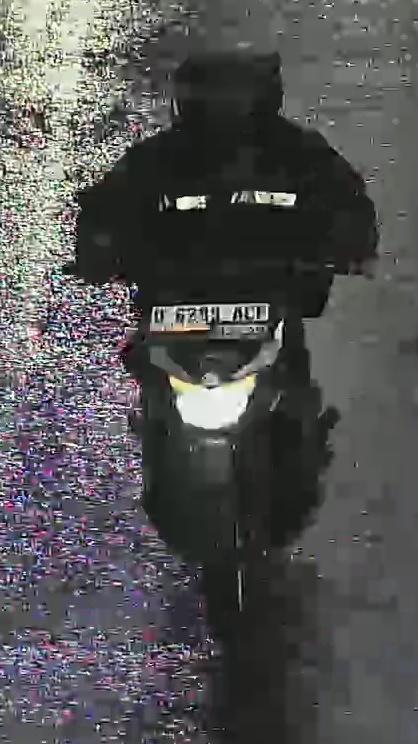
person-with-helmet: 1
person-without-helmet: 0